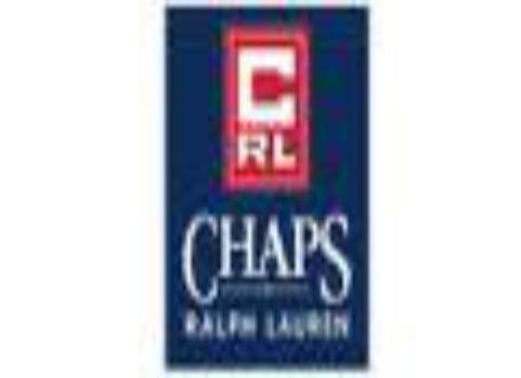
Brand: chaps
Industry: Clothes